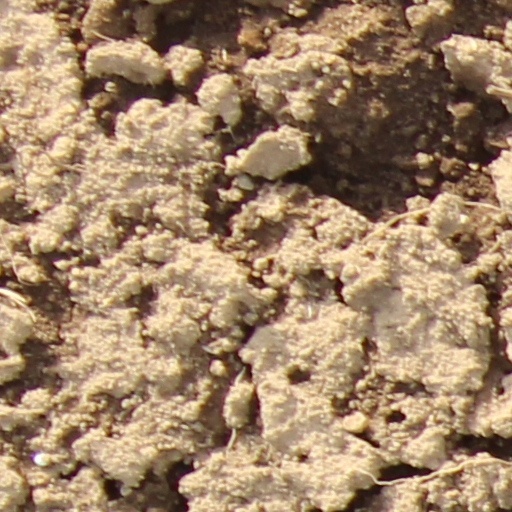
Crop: wheat